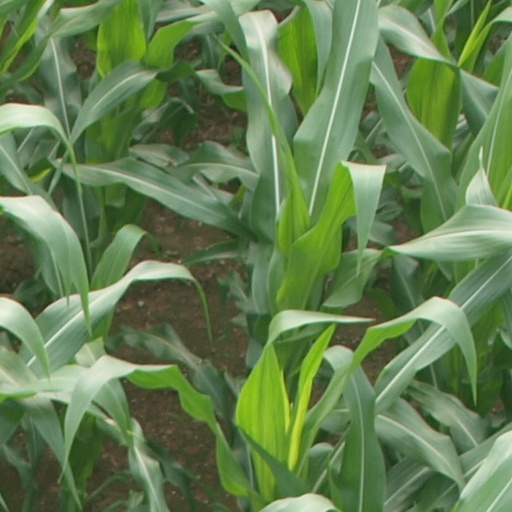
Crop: maize; corn